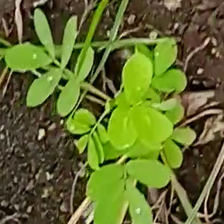
Weed species: Sicklepod_(Senna obtusifolia)